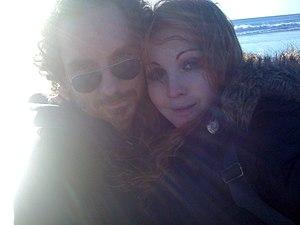
Bipolar Explorer est un groupe de dream pop américain, originaire de New York. Sous sa forme actuelle, avec en membres fondateurs Summer Serafin et Michael Serafin-Wells, le groupe a sorti huit albums et six singles sur le label Slugg Records, en commençant par le double-album Of Love and Loss en 2012. Le groupe est devenu un trio avec l'arrivée de la française Sylvia Solanas en 2018.